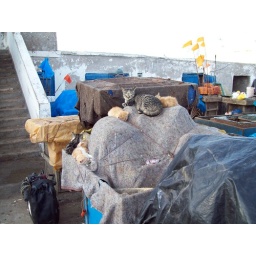
cat fam in fish market, essaouira